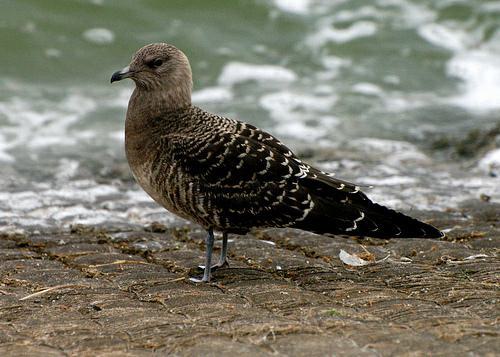
A photo of a long tailed jaeger